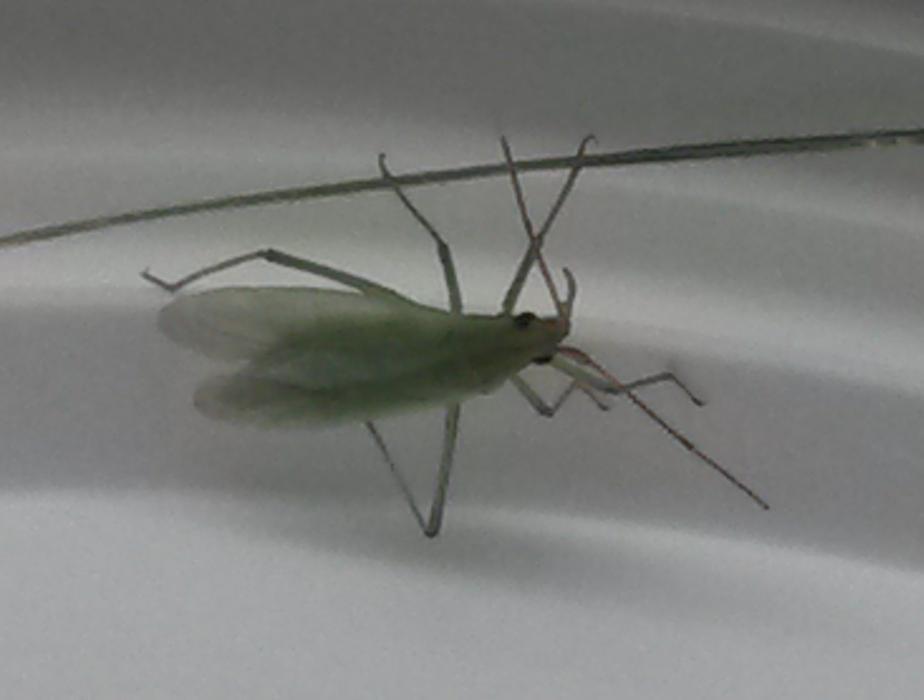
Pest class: occasional_pest